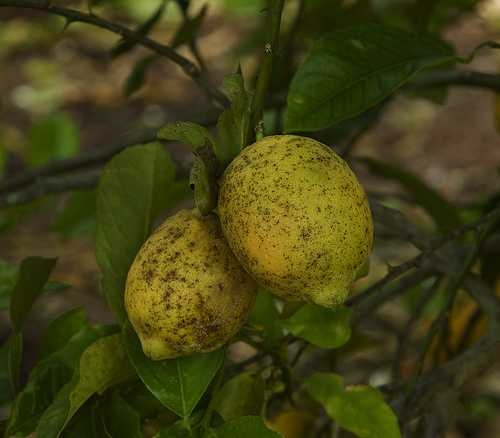
Label: Lemon